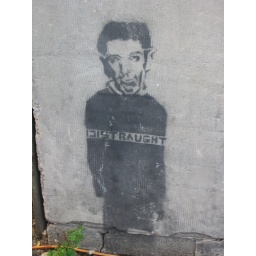
by the fruit truck on 44th and walnut